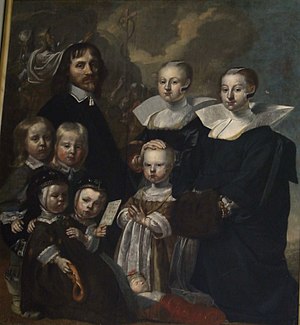
Hans Numsen
Hans Numsen med familie
Hans Numsen er det første veldokumenterede medlem af den senere adelsslægt Numsen, hvilket sikkert skyldes hans gode forbindelse til Corfitz Ulfeldt, som han var tjener for.